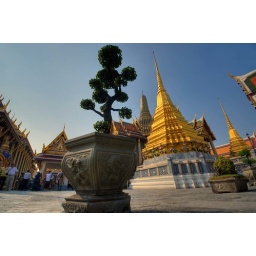
HDR image of a bonsai tree and golden stupa in the Grand Palace complex, Bangkok, Thailand.